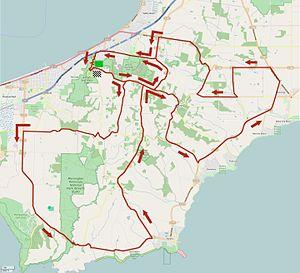
La 62ᵉ édition du Herald Sun Tour a eu lieu du 4 au 8 février 2015. La course fait partie du calendrier UCI Oceania Tour 2015 en catégorie 2.1.